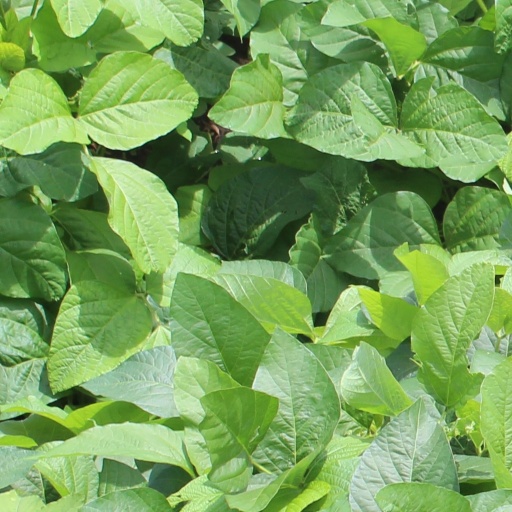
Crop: soybean